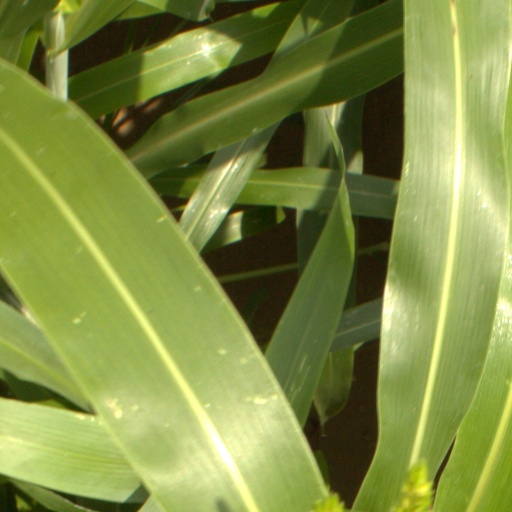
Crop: sorghum